Battle of Vyazma

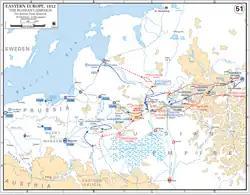
Movements of the French and Russian armies during Napoleon's retreat from Moscow, from 18 October to 5 December 1812

At this point, the French retreat was harassed by Cossack attacks at every juncture, Davout's corps in particular being beleaguered by Russian attacks. By 2 November, Napoleon had grown dissatisfied with Davout's management of rearguard activities, and ordered Ney to remain in Vyazma, to allow the I, IV, and V Corps to bypass him, and to assume rearguard duties himself.